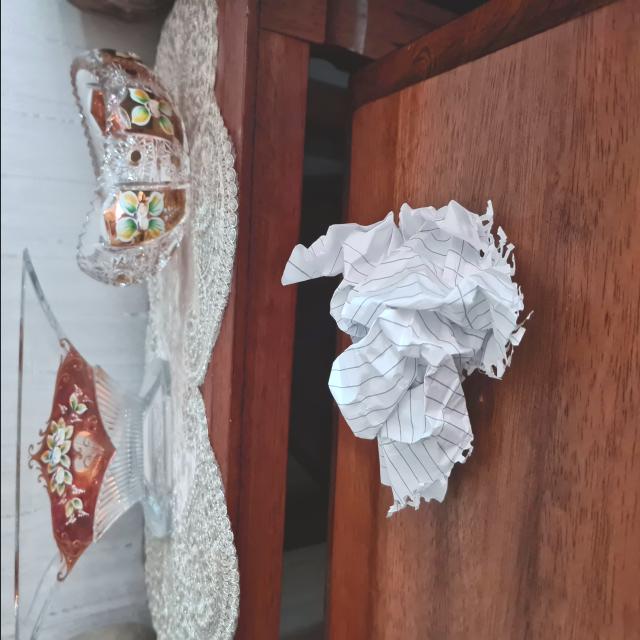
Label: tissues